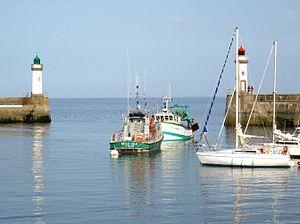
Un feu est une lumière de signalisation maritime émise par un bateau, un phare, une tourelle, une balise ou une bouée. La position et les caractéristiques d'un feu sont précisément définies, afin que le feu soit identifiable par les marins.
La signalisation maritime est constituée par l'ensemble des dispositifs mis en place pour aider la navigation maritime. L'objectif de cette signalisation est de :
La jetée est une structure rigide construite, s'avançant dans la mer, un lac ou un fleuve.
Dans le domaine maritime, le balisage désigne l'ensemble des marques ou balises fixes ou flottantes placées en mer ou à terre qui indiquent aux navires les dangers et le tracé des chenaux d'accès aux ports et abris.